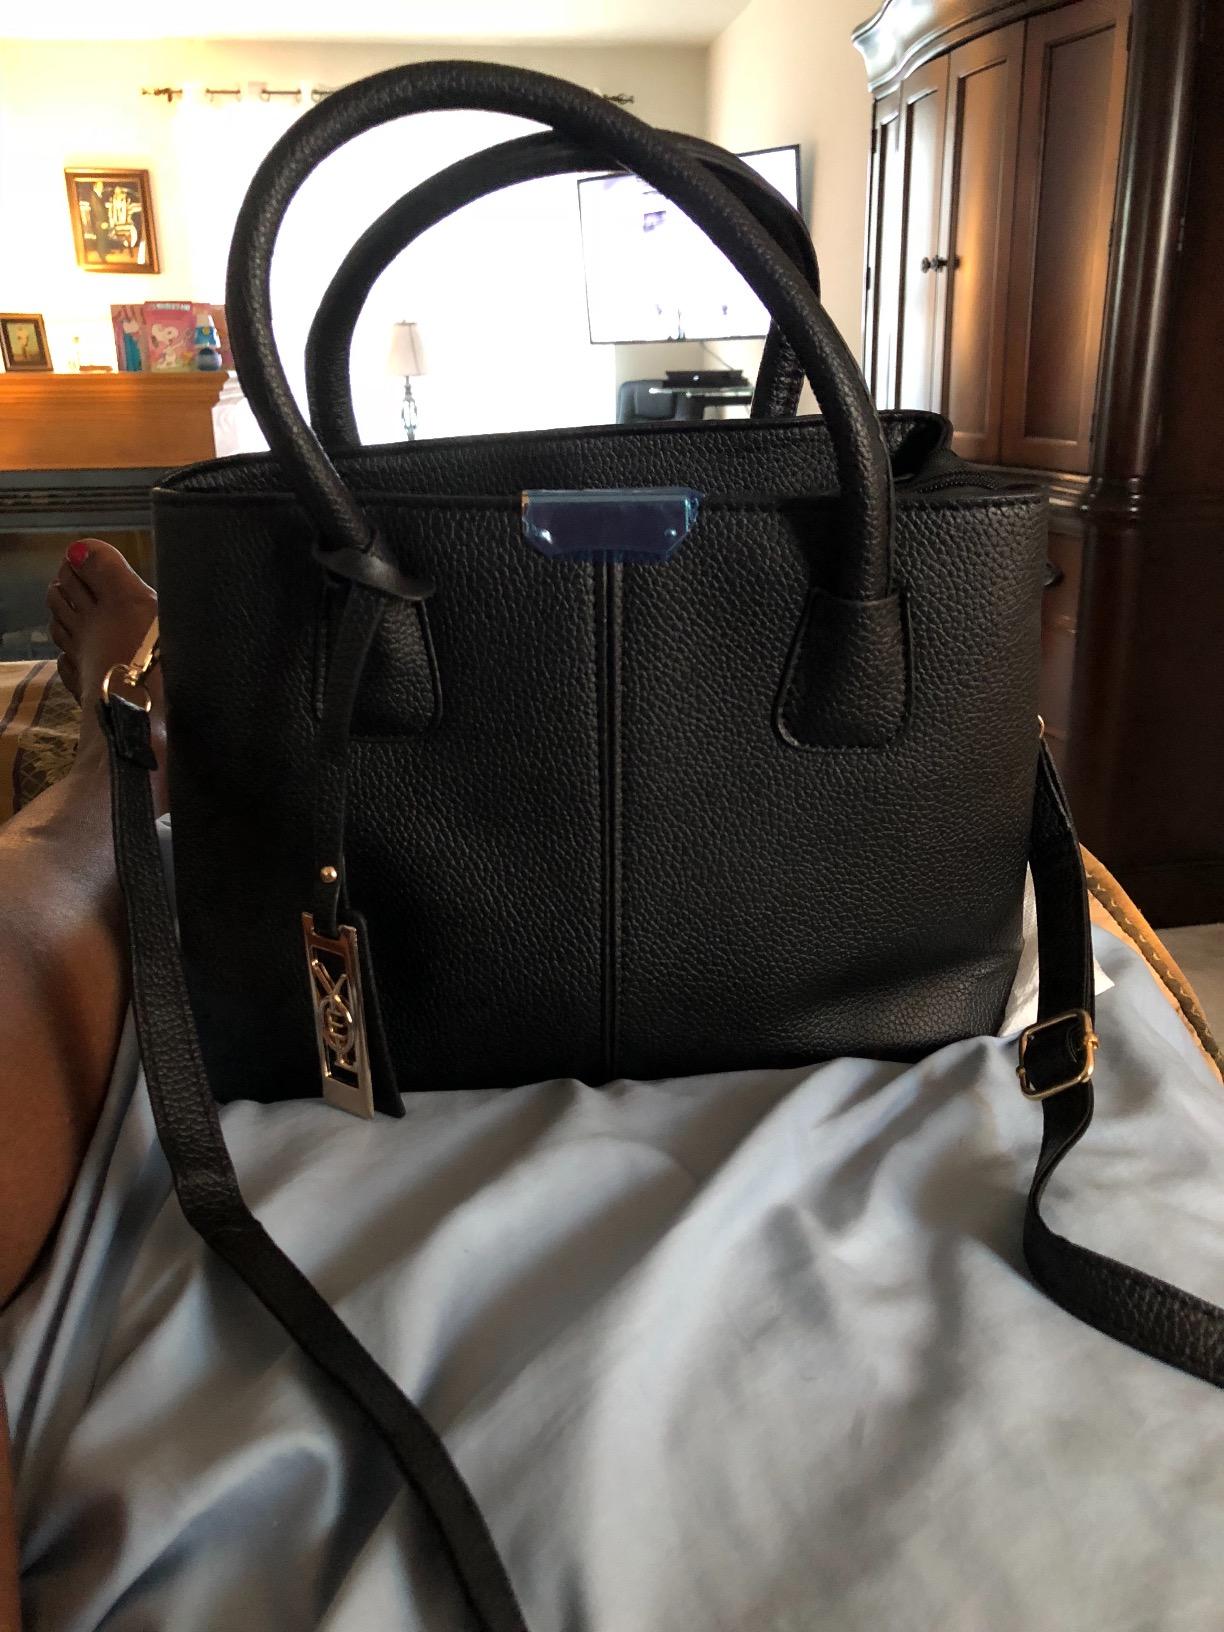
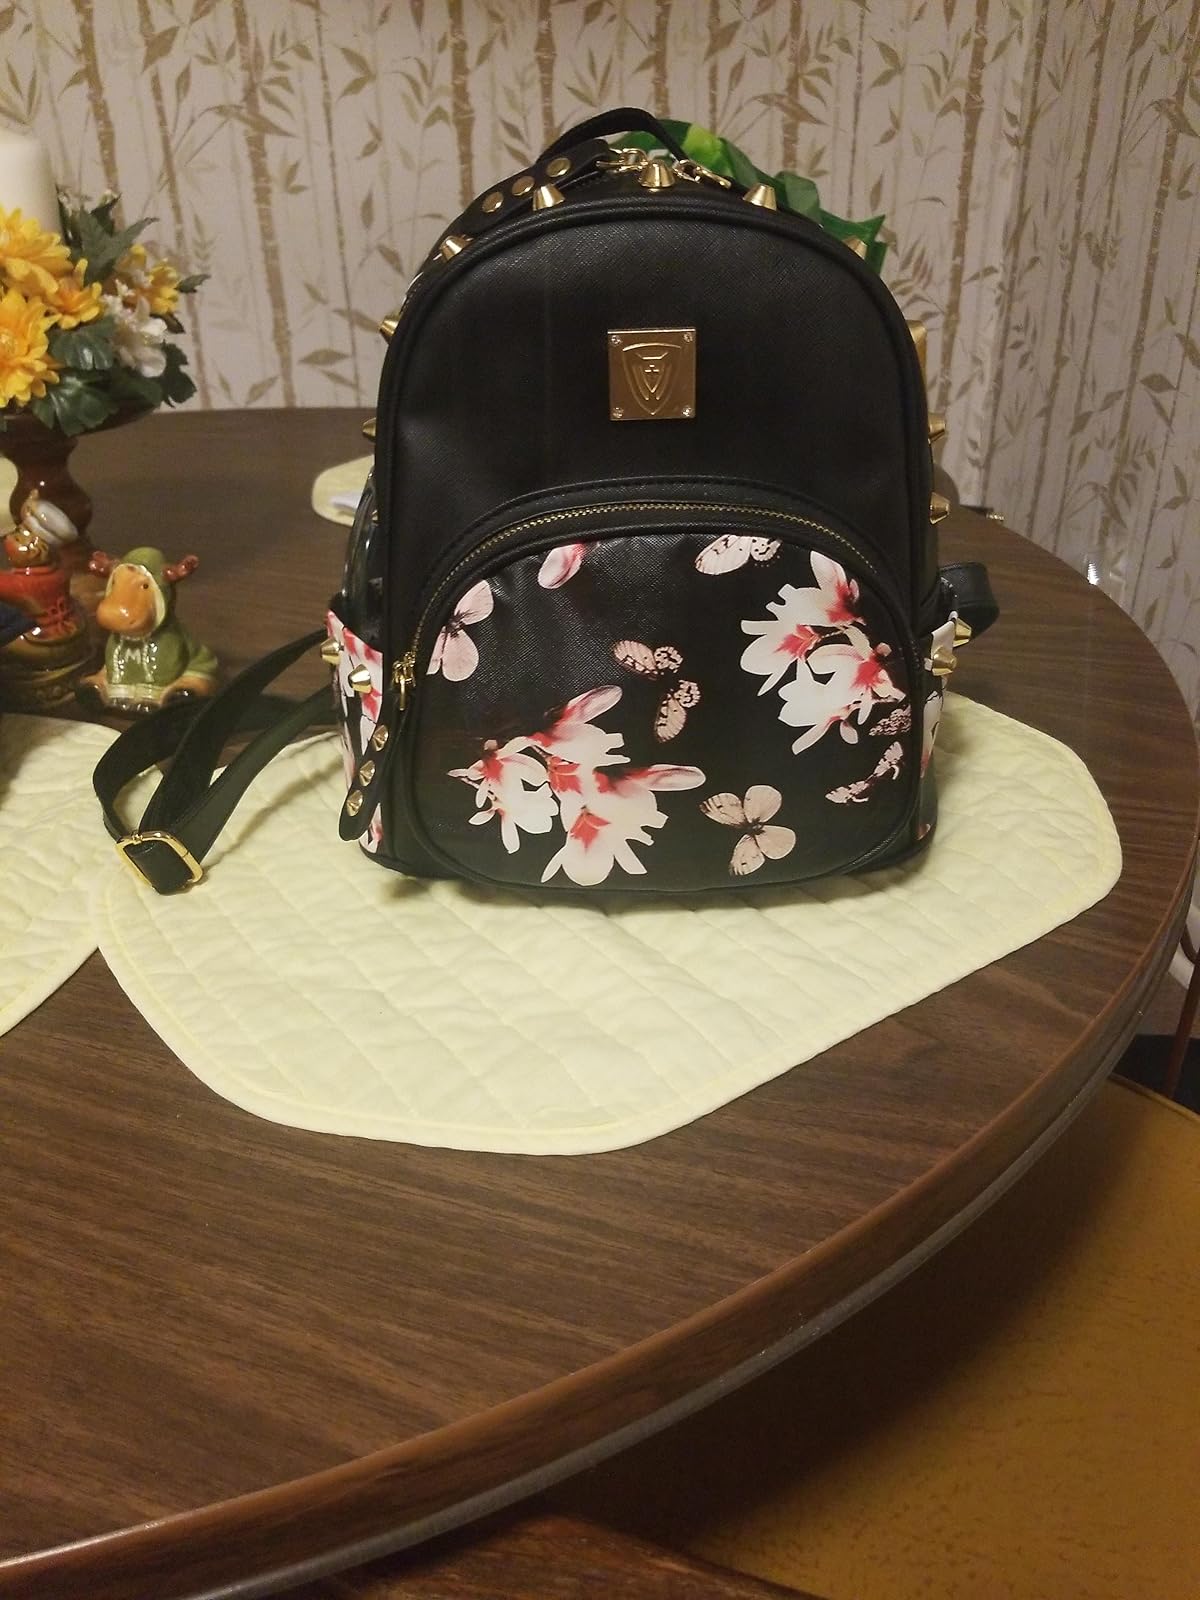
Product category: accessories_handbag
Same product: no